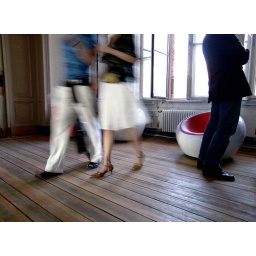
room with bowl chairs in every corner